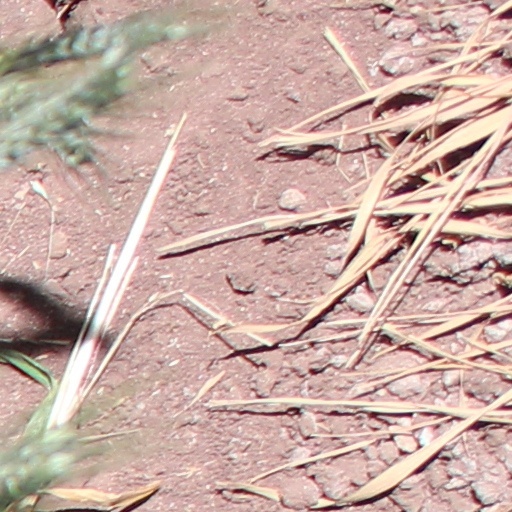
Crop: wheat